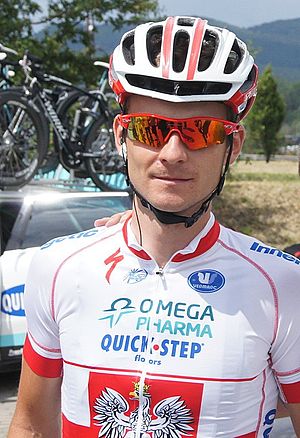
Michał Gołaś
Michał Golas er en polsk professionel cykelrytter, som cykler for det professionelle cykelhold Ineos.